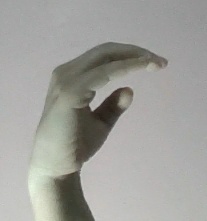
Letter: jeem